Jones + Co

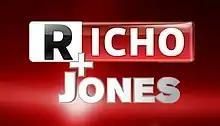
Title card used for "Richo + Jones" (2014–2016)

Jones & Co (originally known as Richo + Jones) was a weekly Australian television news and commentary program, broadcast on Sky News Australia. The program airs each Tuesday night at 8pm AEST. Its current co-hosts are Alan Jones and Peta Credlin, while previous co-hosts alongside Jones include Graham Richardson and Mark Latham.